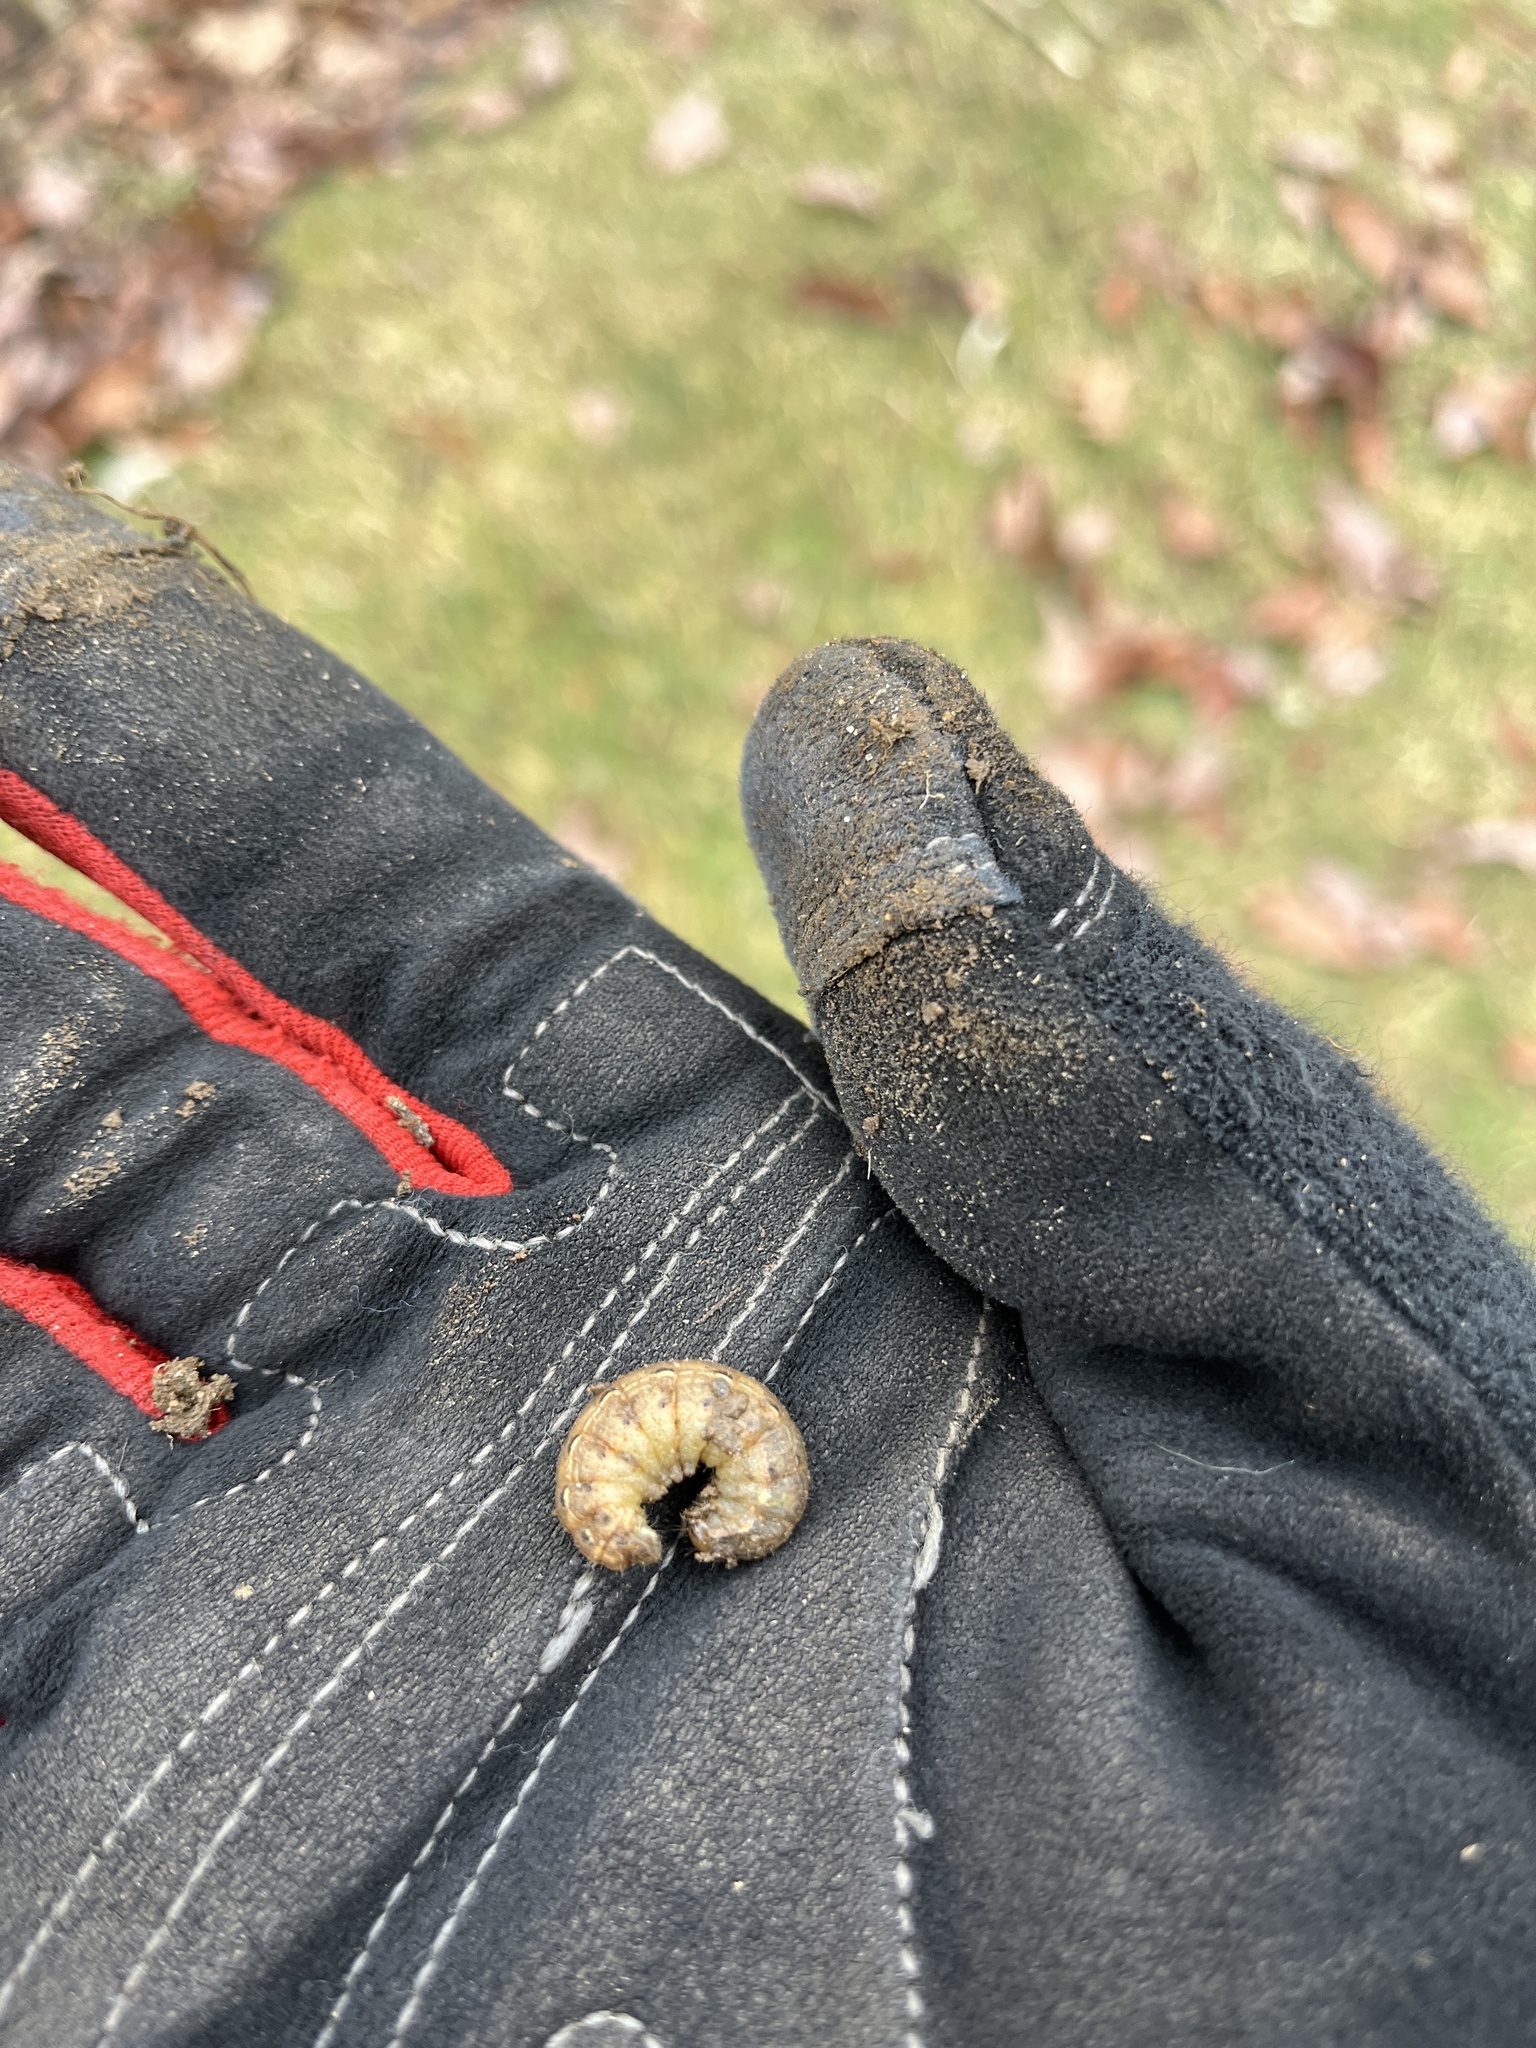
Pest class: cutworms